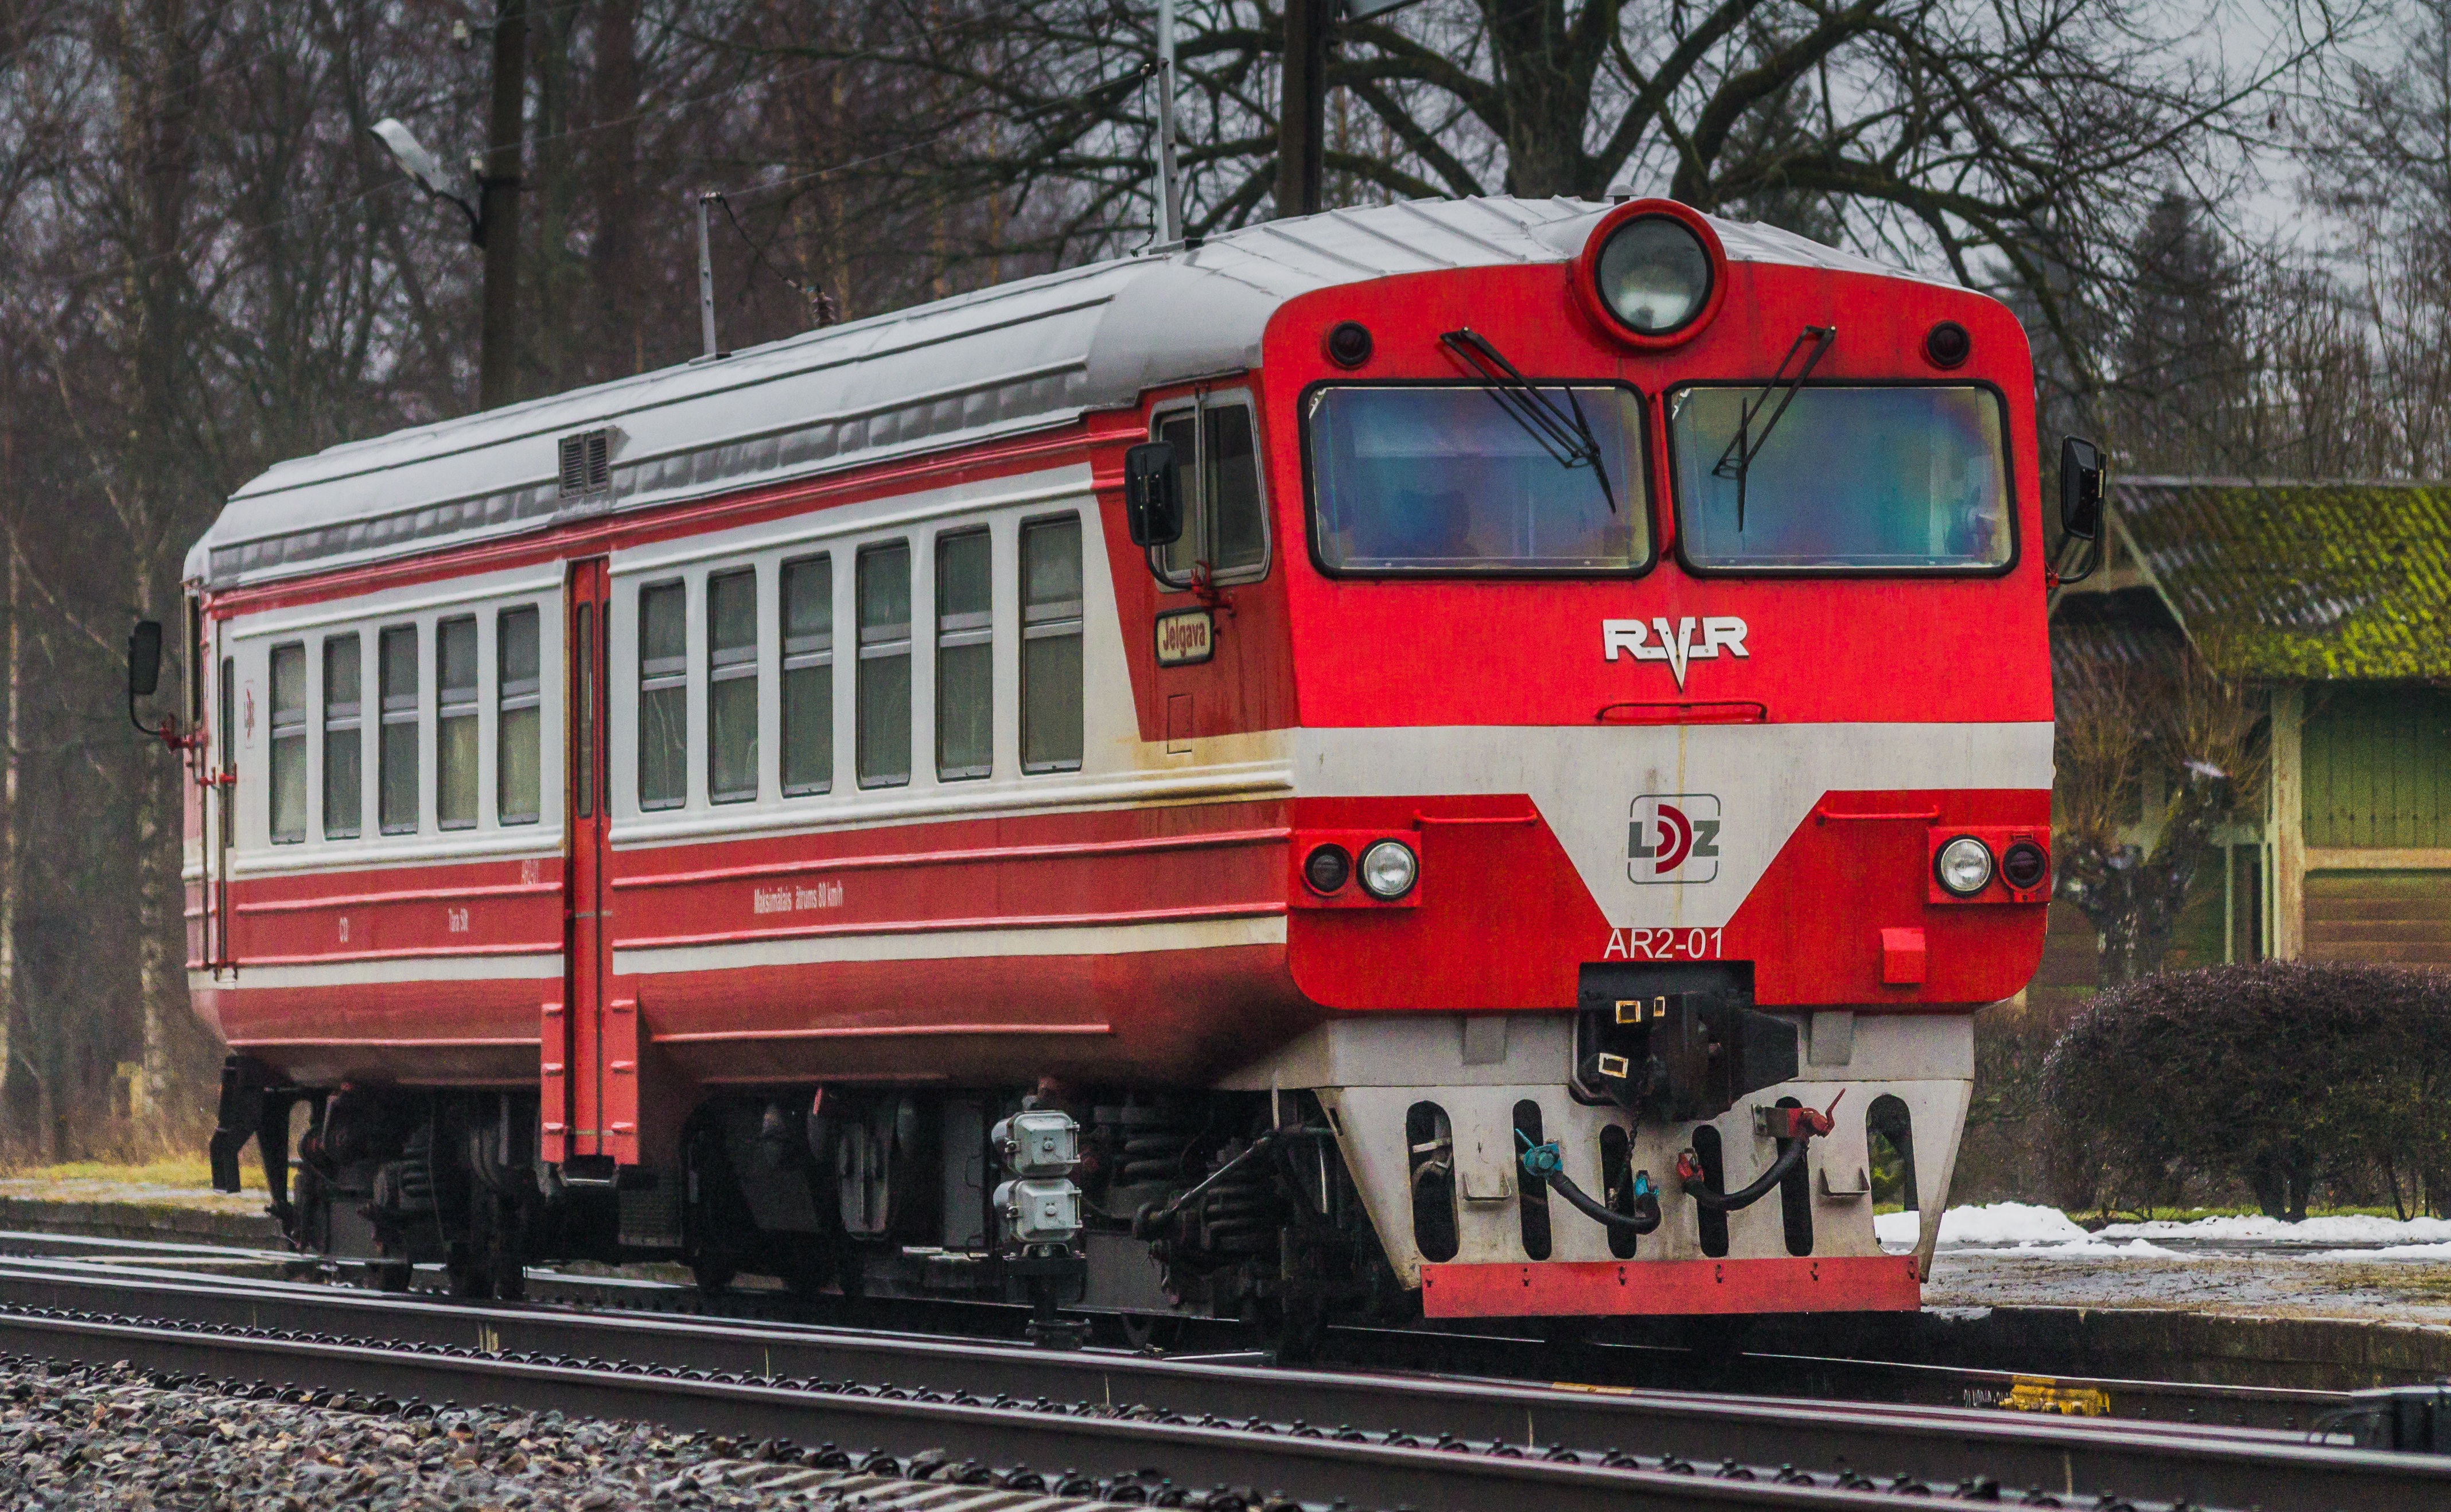
railway, photography, train, photo, transport, vehicle, public transport, locomotive, railcar, passenger, rail transport, electric locomotive, railway carriage, land vehicle, rolling stock, metropolitan area, railroad car, passenger car, ar2, motrisa